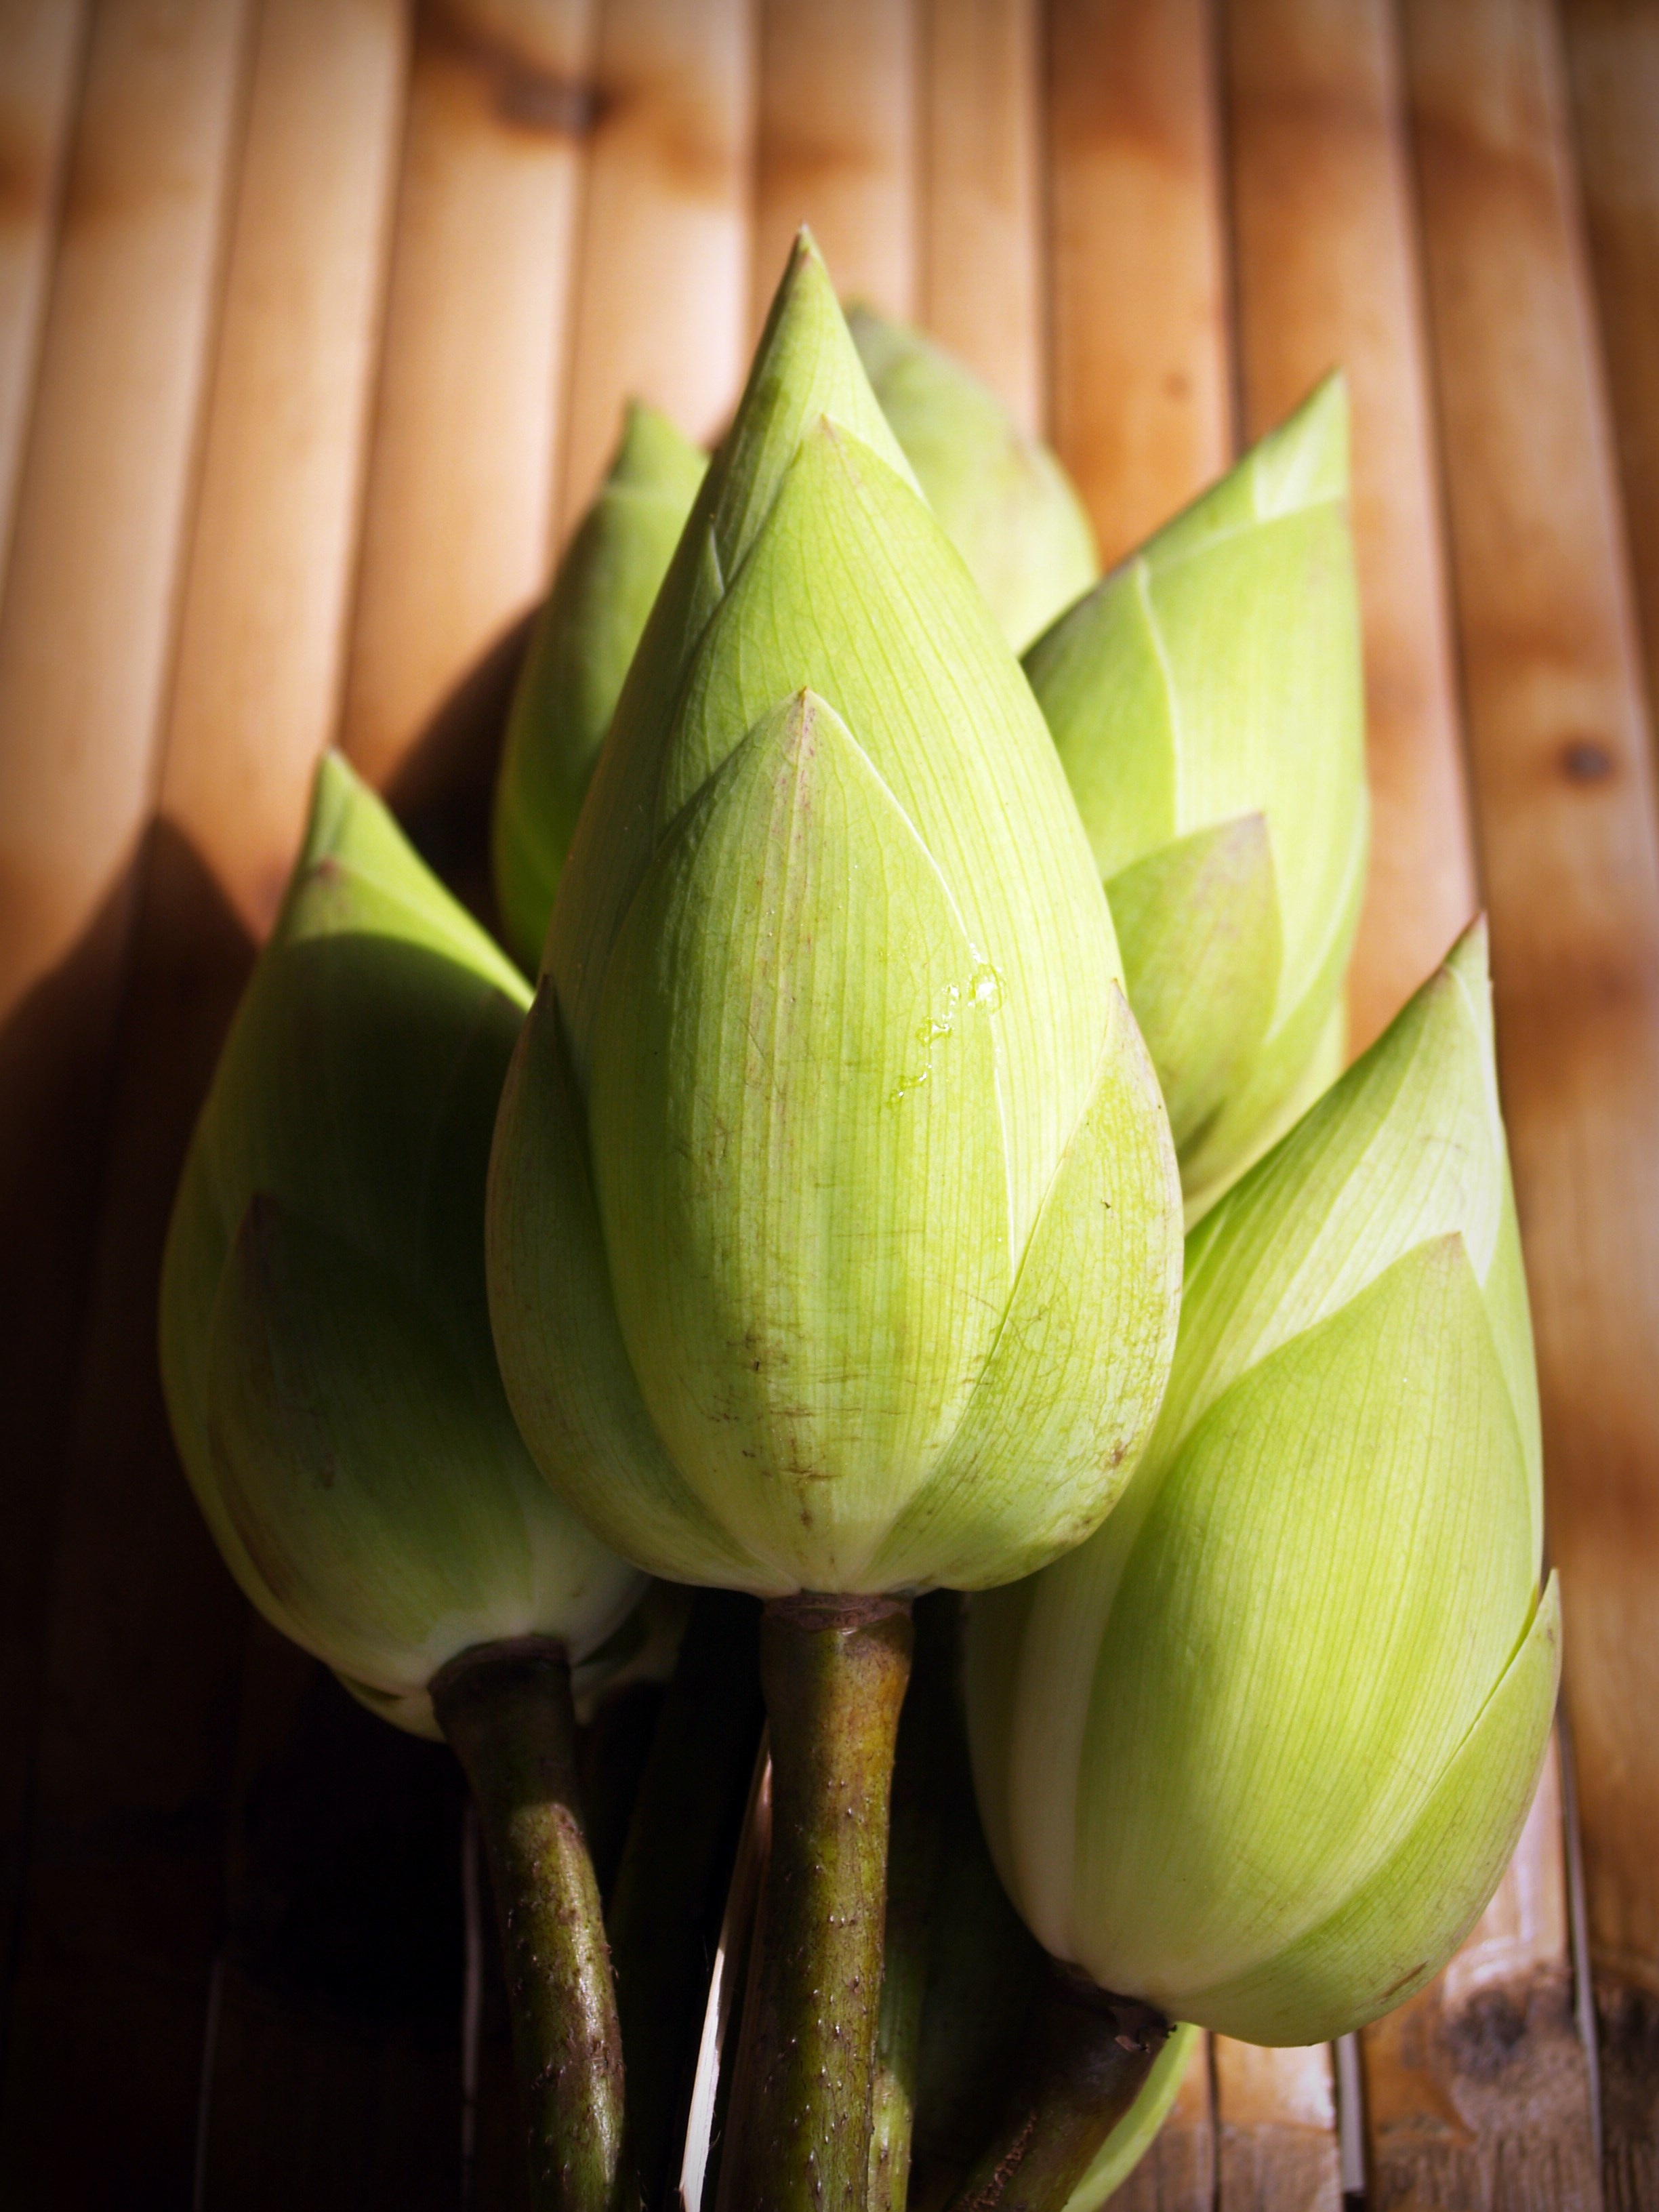
landscape, water, nature, blossom, plant, leaf, flower, petal, bloom, lake, summer, floral, recreation, pool, pond, aroma, environment, green, relax, symbol, produce, natural, park, fresh, buddhism, asia, botany, blooming, aquatic, floating, yellow, garden, closeup, pink, close, lotus flower, background, design, lotus, wallpaper, serenity, concept, style, india, delicate, tradition, bud, pure, oriental, waterlily, nelumbo, macro photography, flavor, clarity, flowering plant, daisy family, plant stem, land plant